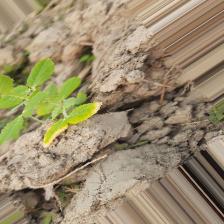
Label: Ascochyta blight